Describe the emotion expressed in this image:  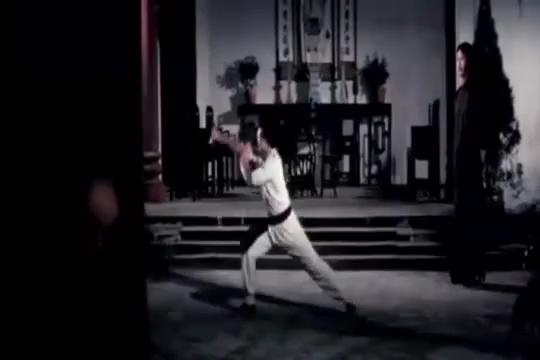
This person displays Fear, valence and arousal with low intensity.